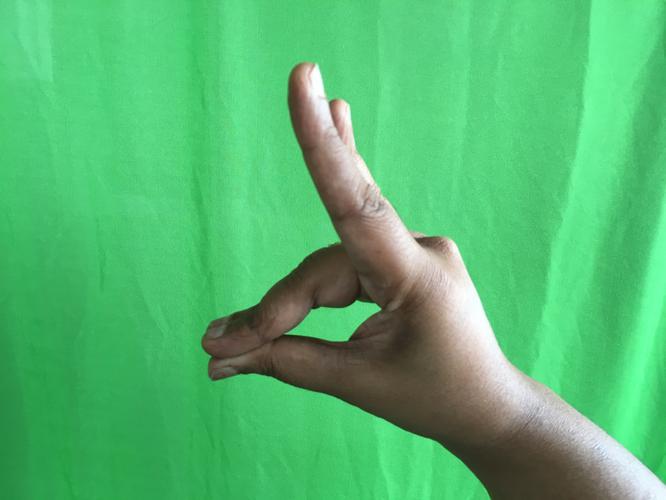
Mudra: Simhamukham
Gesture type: single_hand